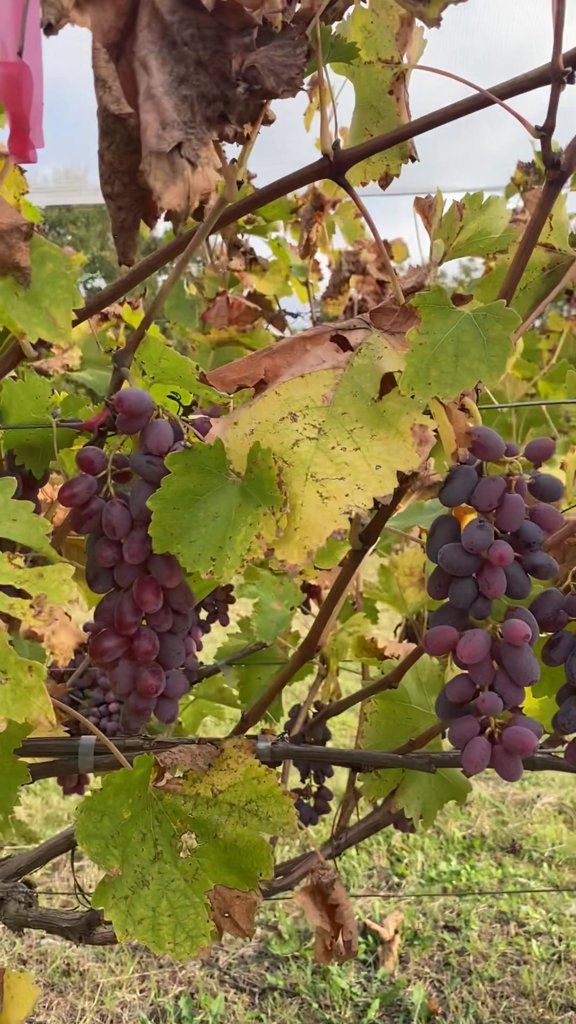
Berries visible: 143
Grape clusters: 6